Shichirō Kihara

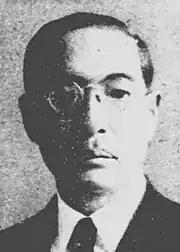
Shichirō Kihara

Kihara was born in Yano Village, Aki District, Hiroshima Prefecture (present Aki Ward, Hiroshima City). He graduated from Waseda University's Department of Politics and Economics in 1906.